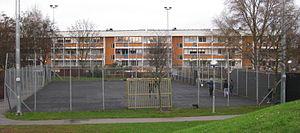
Zlatan Ibrahimović est un footballeur international suédois et bosnien, né le 3 octobre 1981 à Malmö qui joue actuellement au poste d'attaquant.